EMD F40PH

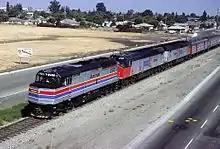
Amtrak EMD F40PHR 257 leading the "Coast Starlight" at Agnew in 1980, followed by a pair of EMD SDP40Fs

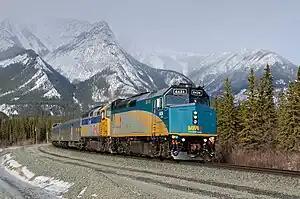
Rebuilt VIA Rail F40PH-2D No. 6434 leading the "Canadian" near Jasper, Alberta in 2011, with an original unit following

Amtrak ordered its first 30 EMD F40PHs on May 8, 1975. The first of the new locomotives entered service on April 9, 1976. Amtrak intended the locomotives for short routes such as the "San Diegan" in California and Northeast Corridor services in the then non-electrified route portion between New Haven, Connecticut and Boston, Massachusetts.